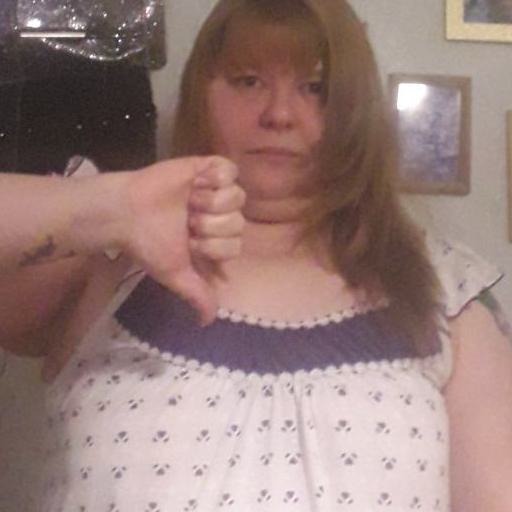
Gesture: dislike